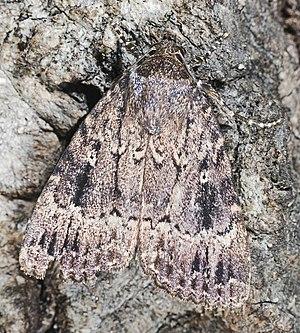
La Noctuelle cuivrée ou la Pyramide, Amphipyra pyramidea, est une espèce de lépidoptères de la famille des Noctuidae et de la sous-famille des Amphipyrinae.
Les Amphipyrinae constituent une sous-famille de lépidoptères de la famille des Noctuidae.